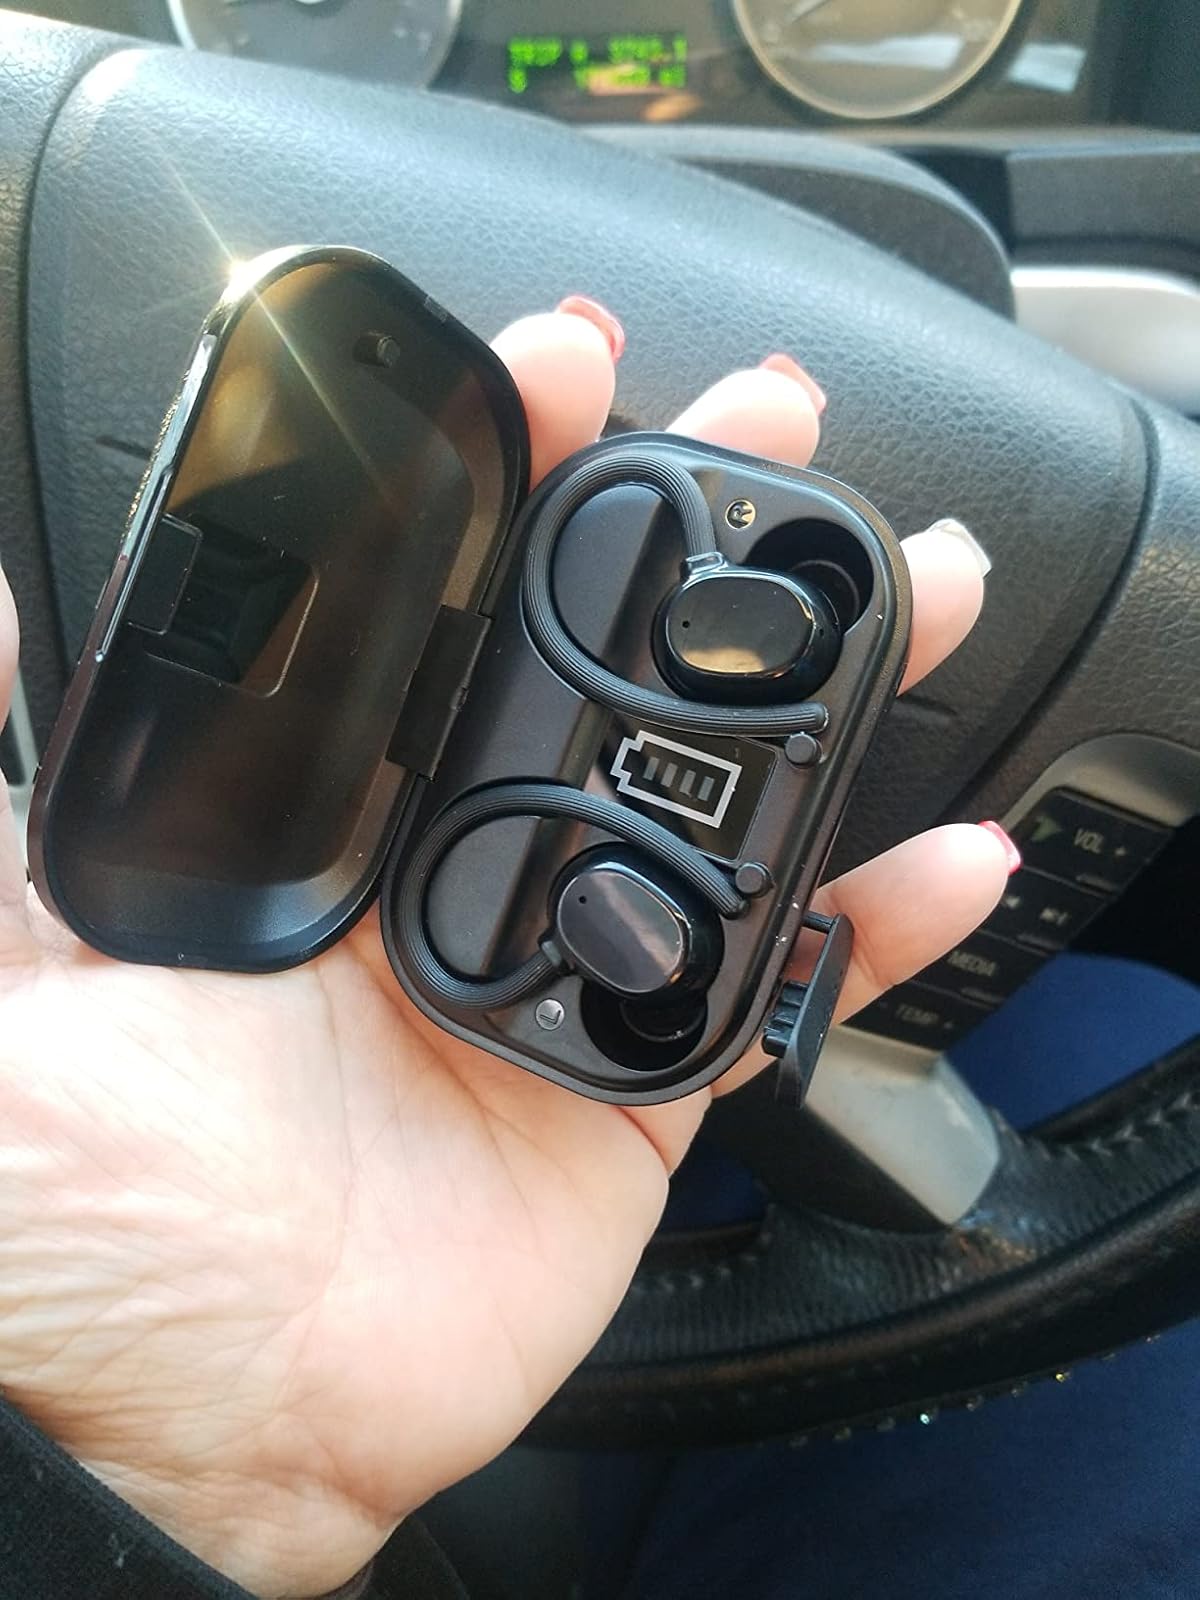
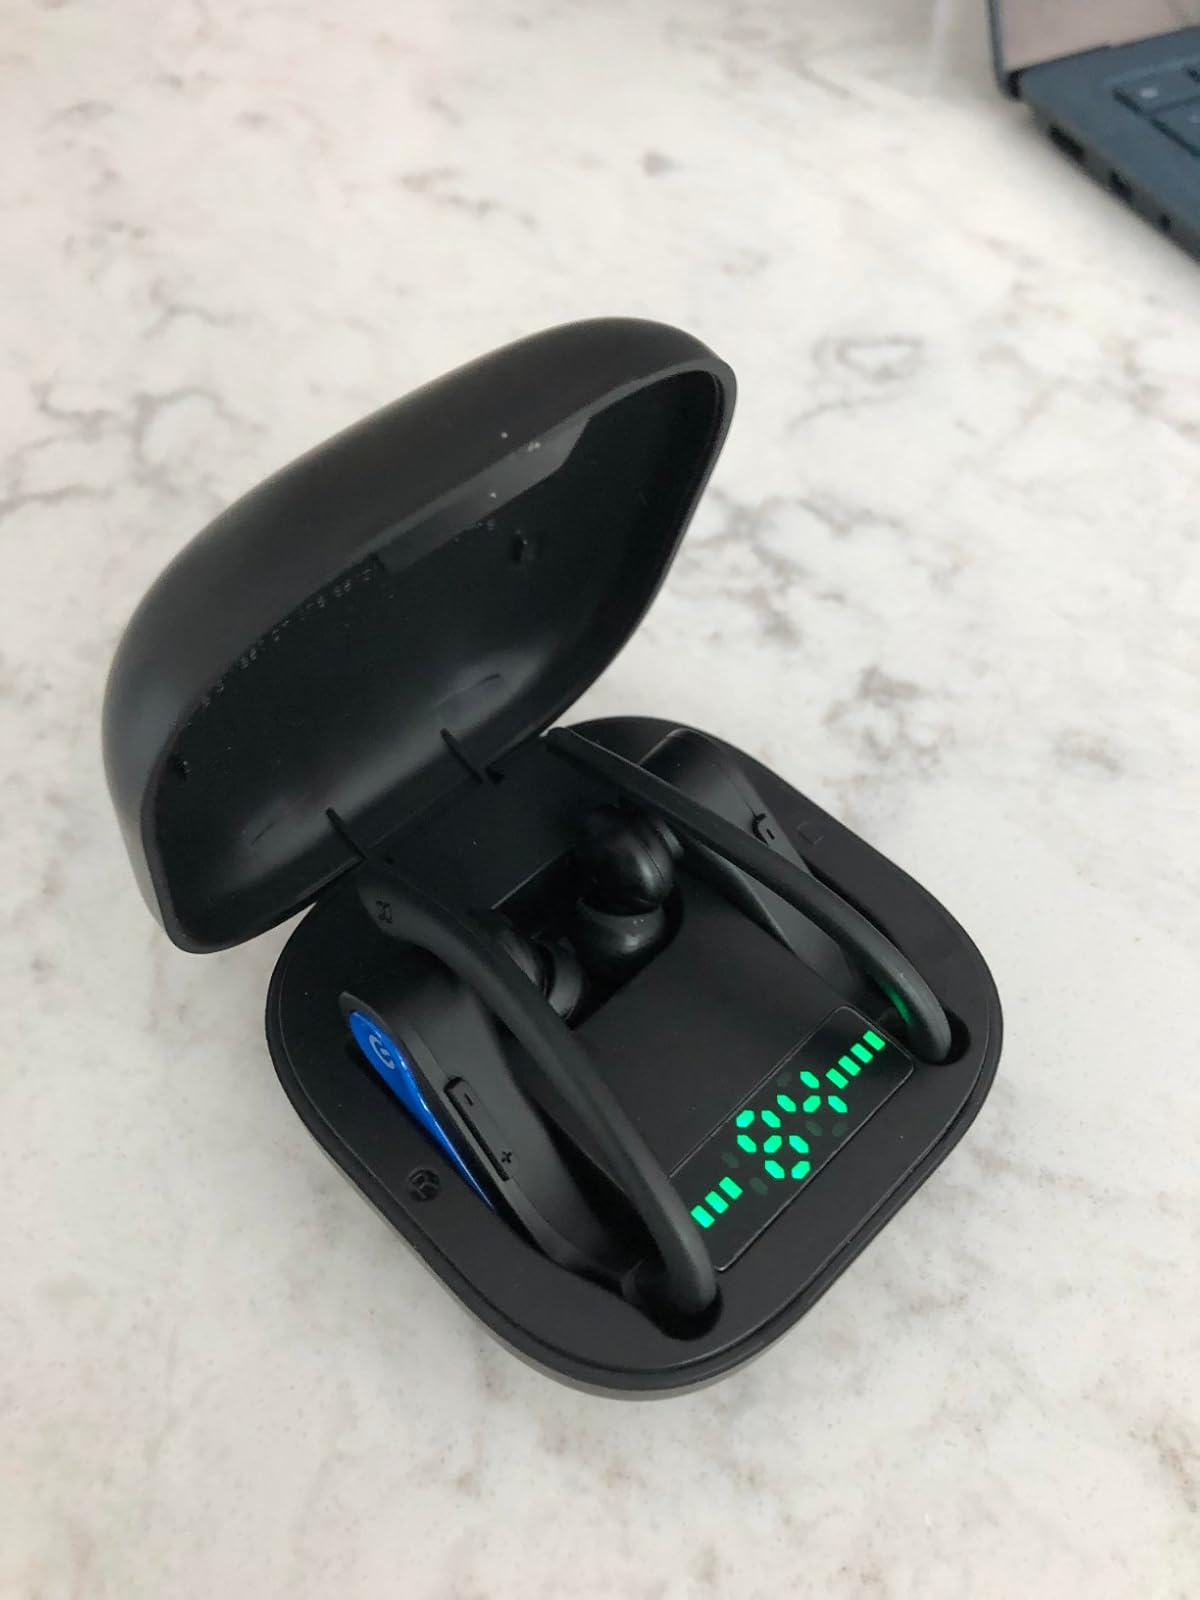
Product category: earbuds
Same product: no